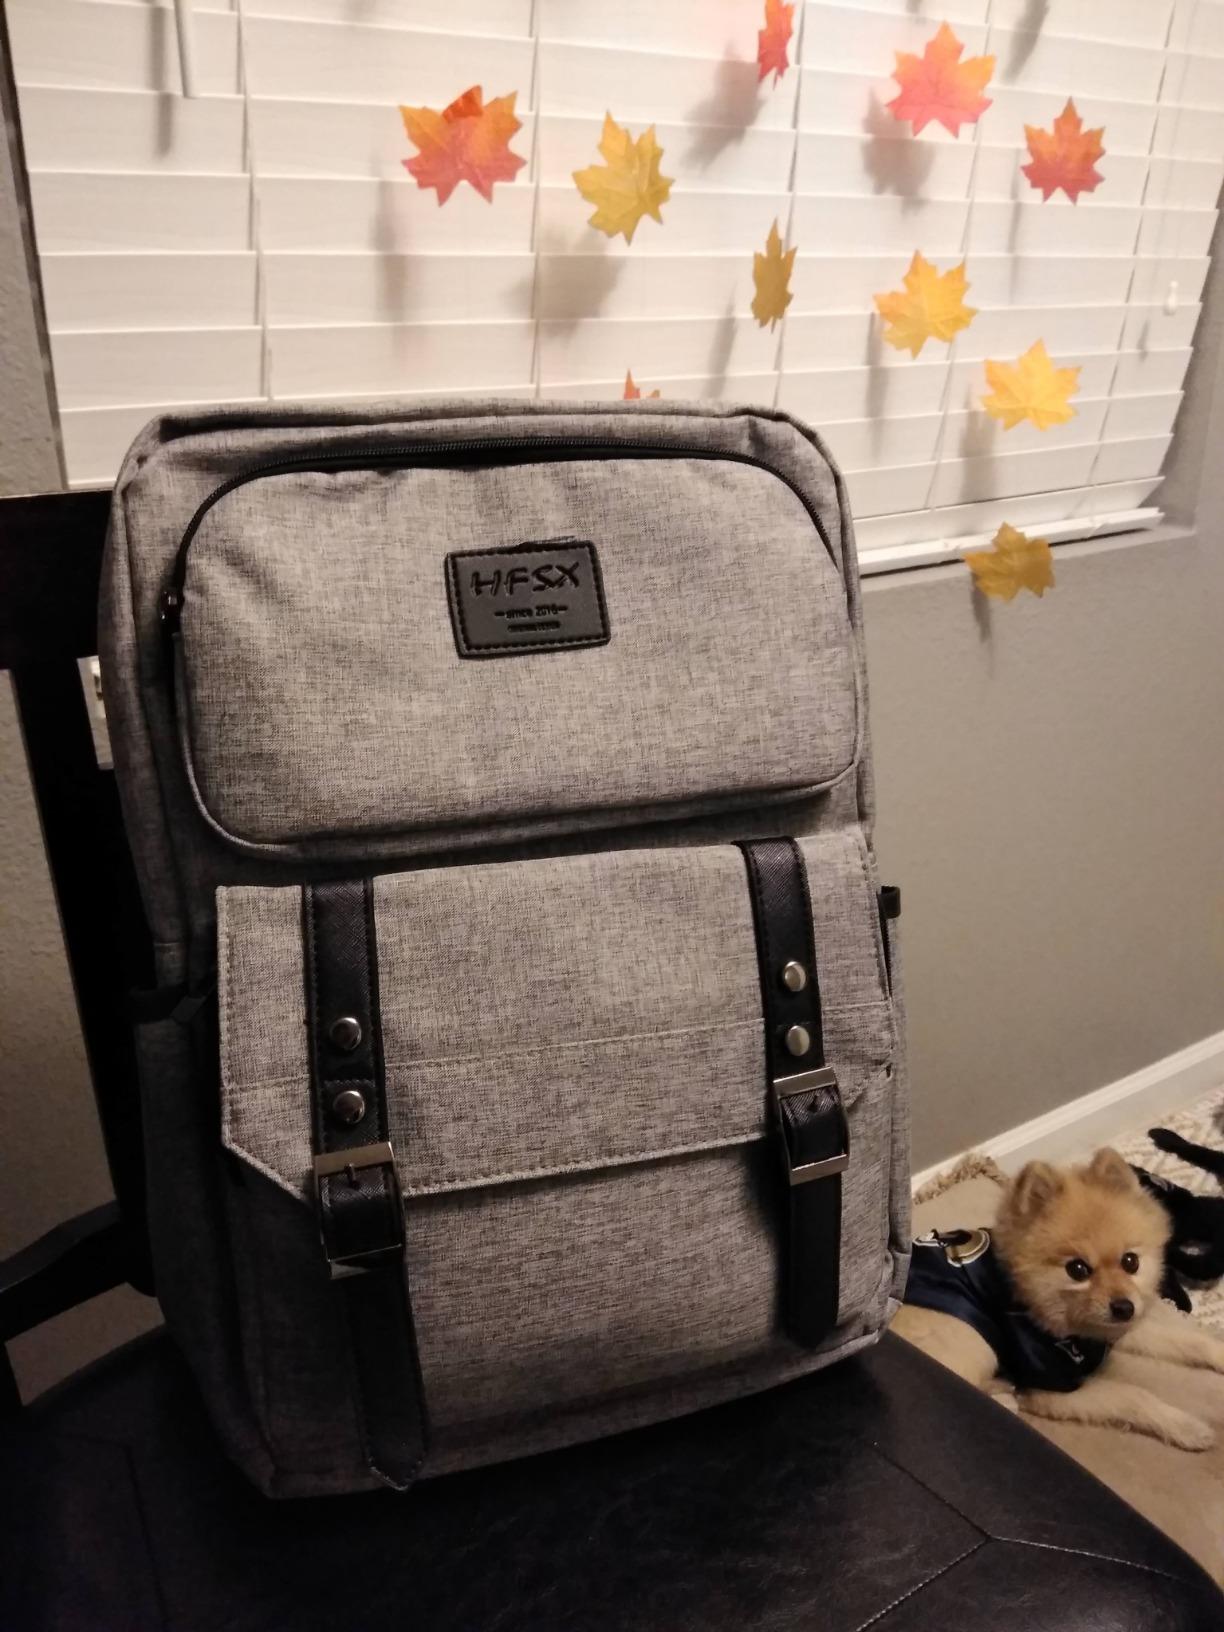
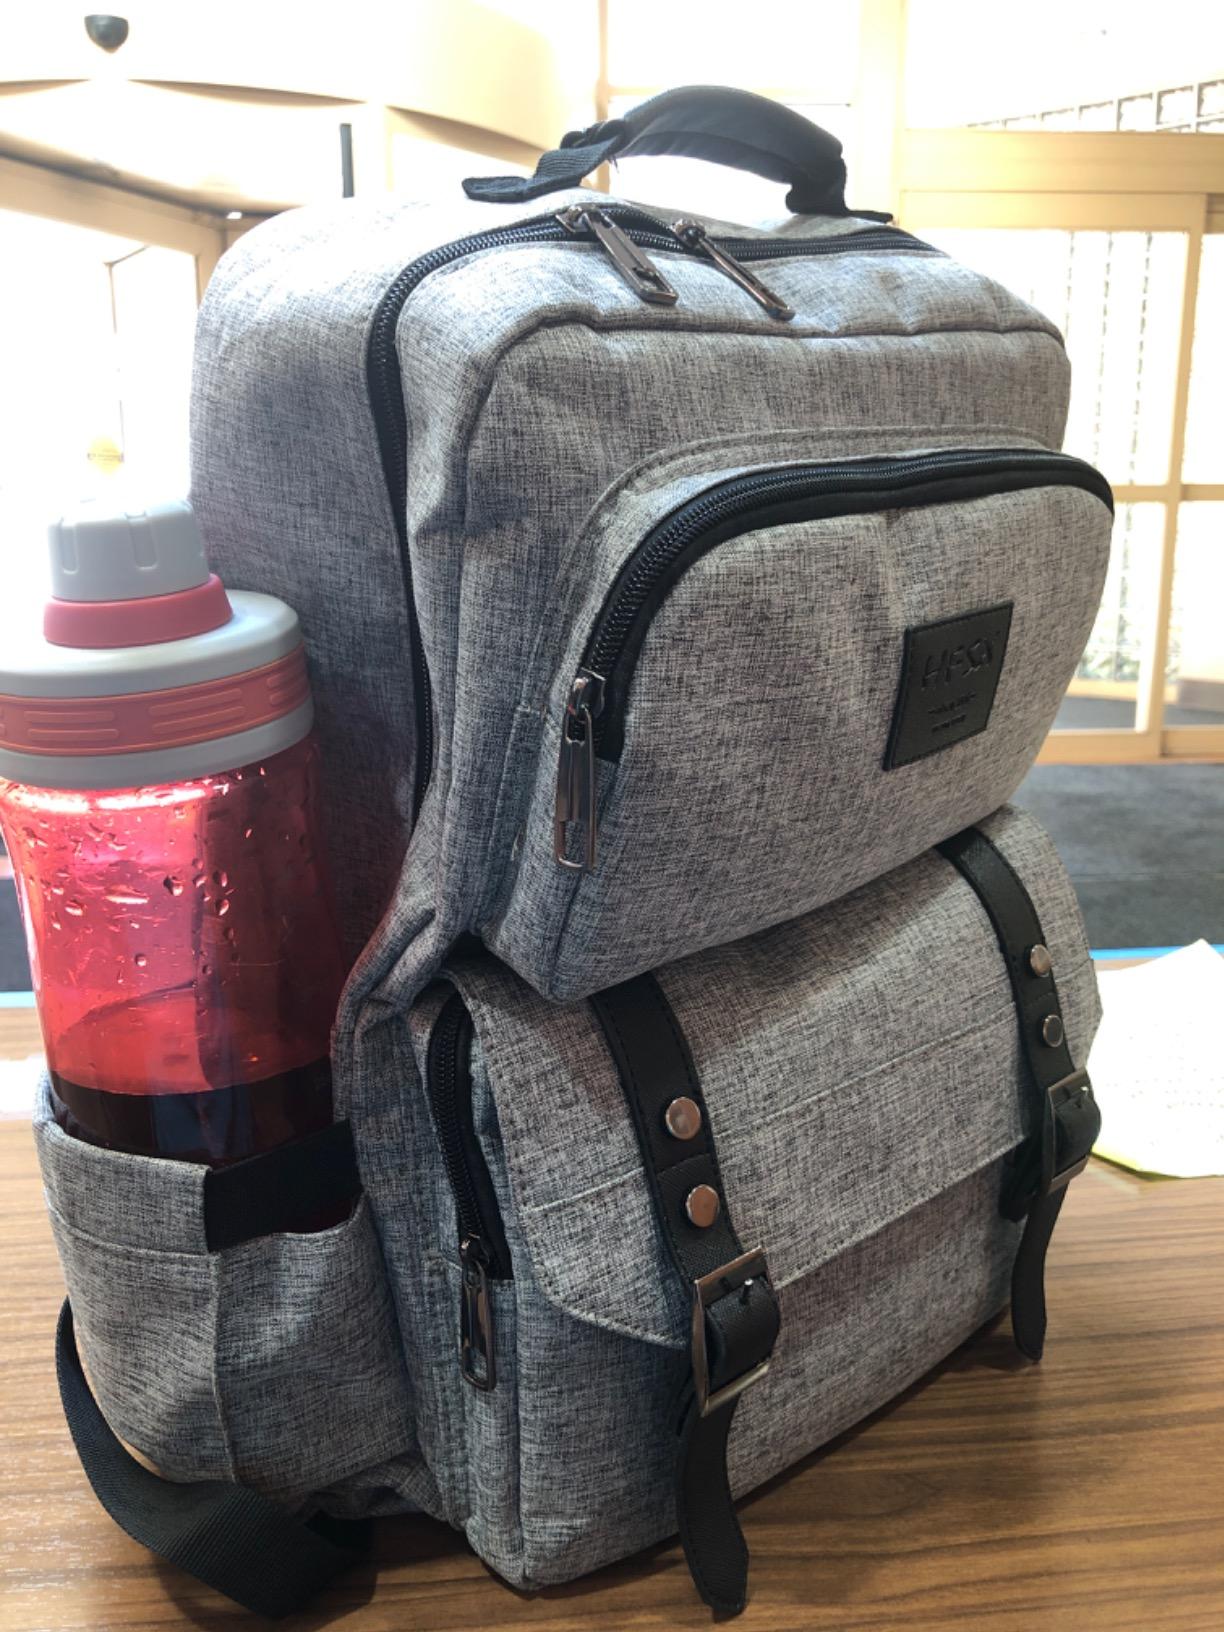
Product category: bag
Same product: yes